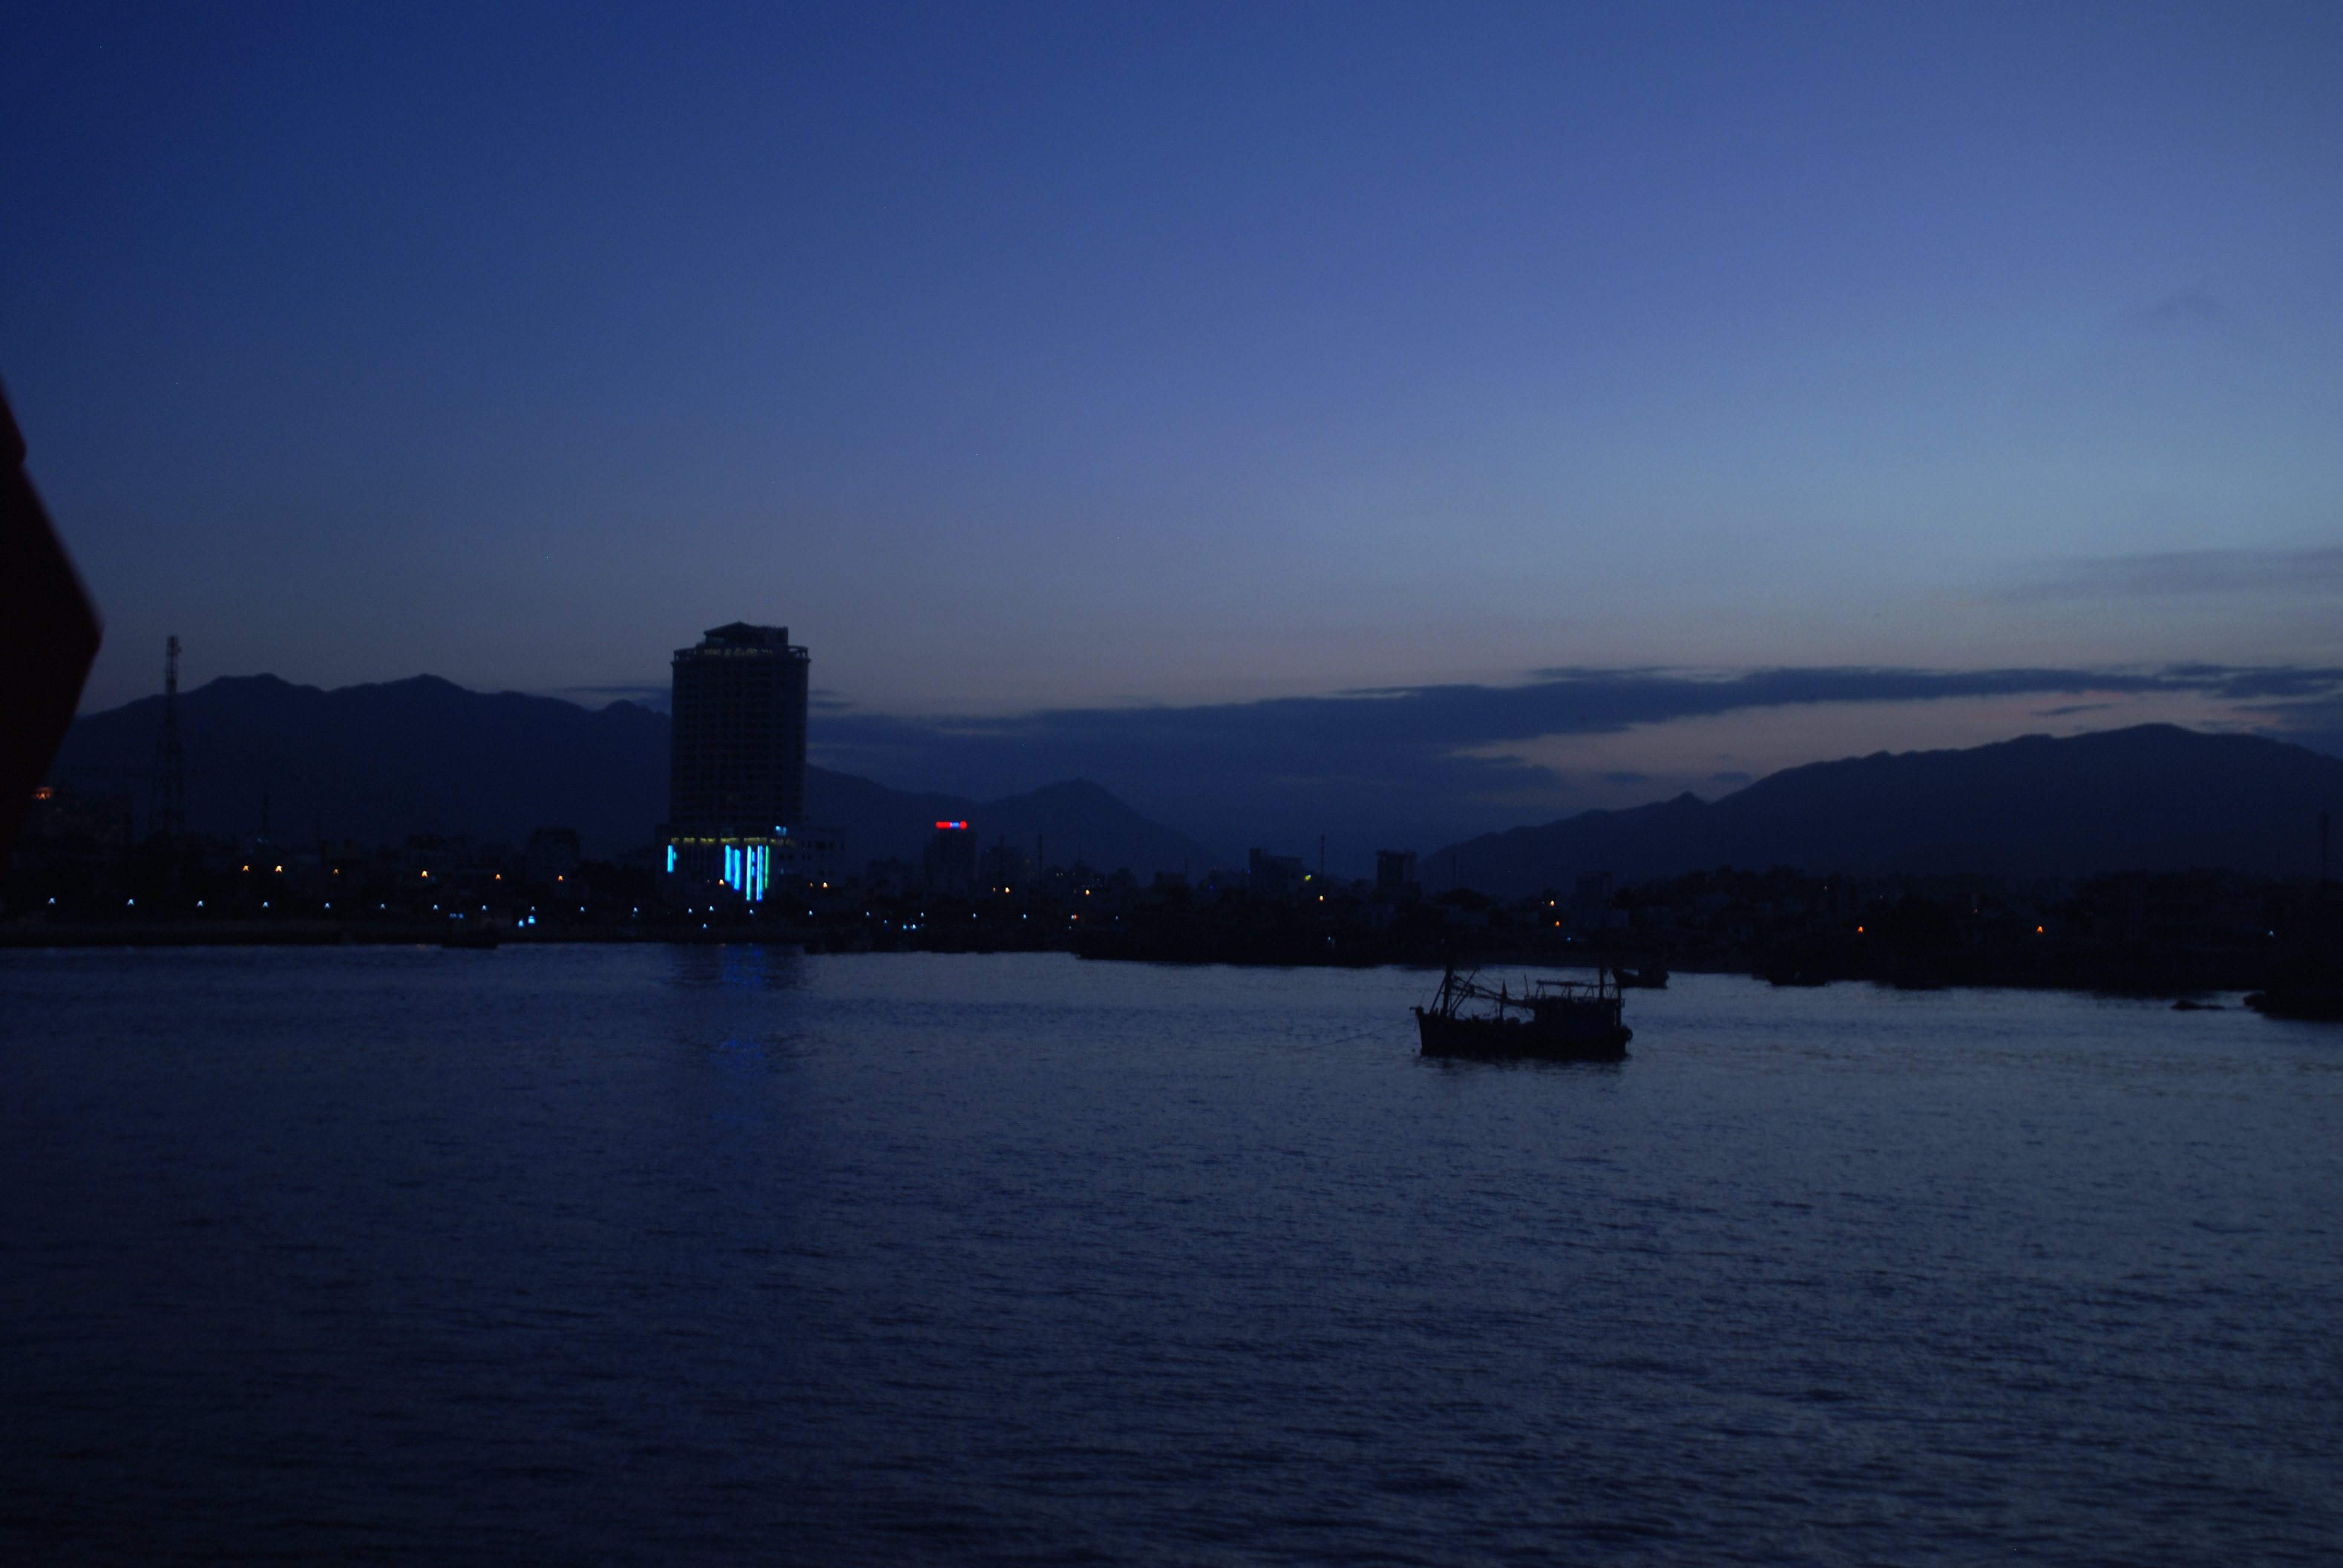
sea, horizon, cloud, sky, sunrise, sunset, skyline, night, morning, lake, dawn, river, dusk, evening, reflection, bay, atmospheric phenomenon, atmosphere of earth